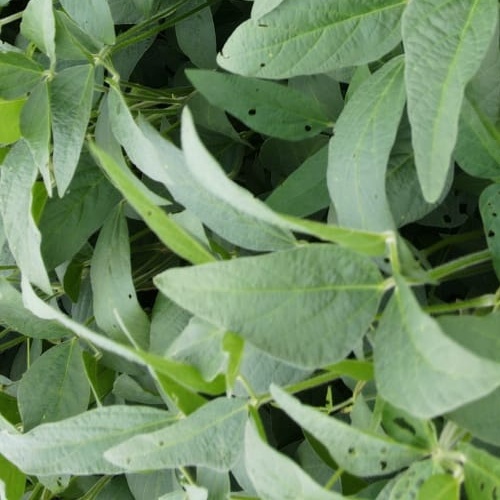
Label: Diabrotica_speciosa